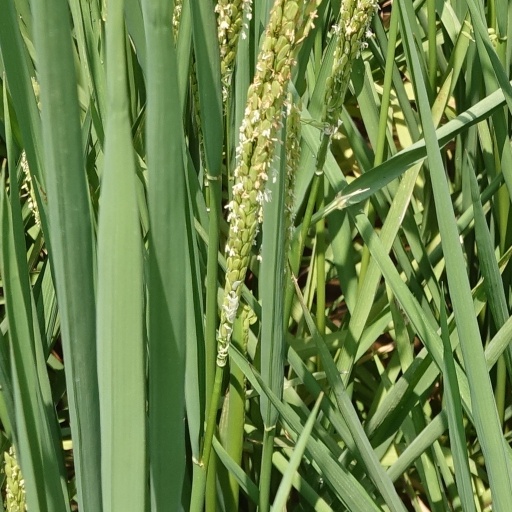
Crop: rice